Thunder Bay (film)

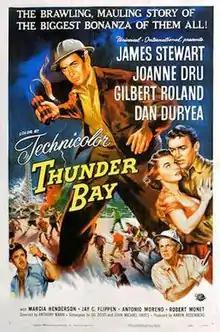
Theatrical film poster by Reynold Brown

Thunder Bay is a 1953 American adventure film distributed by Universal International, produced by Aaron Rosenberg, directed by Anthony Mann, and starring James Stewart, Joanne Dru, Gilbert Roland, and Dan Duryea. It was shot in Technicolor and was released on May 20, 1953 which was James Stewart's 45th birthday. This film tells the story of two engineers drilling for oil in the Louisiana gulf while dealing with hostility of the local shrimp fishermen fearing for their livelihood, and features the first non-western collaboration between Stewart and Mann.